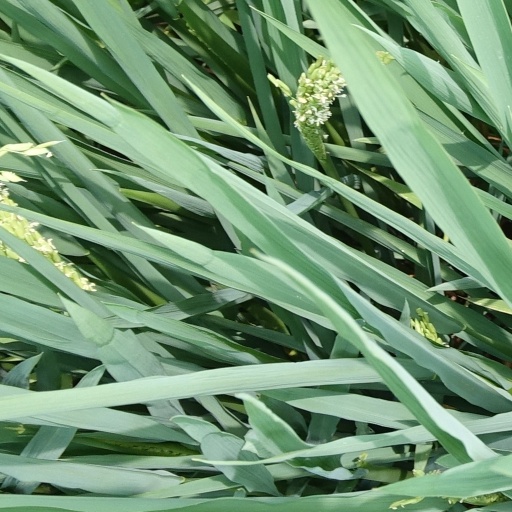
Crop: rice